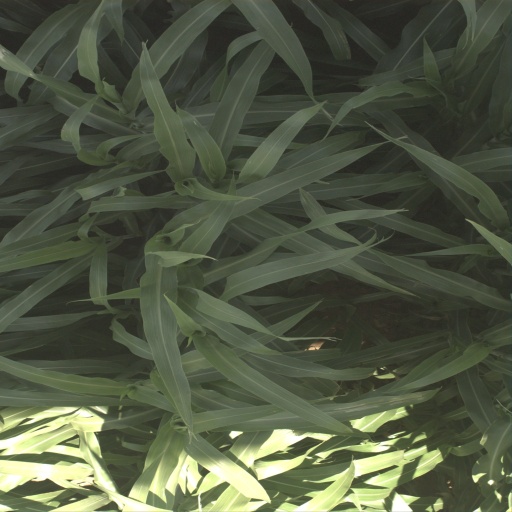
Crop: sorghum